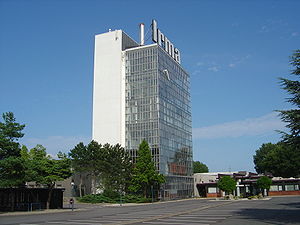
Irma (supermarkedskæde)
Irma Center - Hovedkontoret for virksomheden Irma lokaliseret i Rødovre nær København. Set fra det sydvestlige side af området.
Irma A/S er en dansk supermarkedskæde, der siden 1982 ejes af Coop.